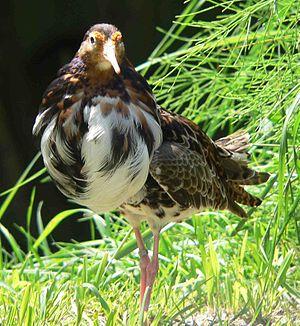
Le Combattant varié, souvent appelé au XXᵉ siècle Chevalier combattant mais en fait plus proche des bécasseaux, est une espèce d'oiseaux limicoles de la famille des Scolopacidae et présentant un net dimorphisme sexuel, surtout en période de reproduction. Les modalités de cette dernière sont complexes puisque coexistent des couples temporaires, des mâles polygynes et des femelles polyandres.